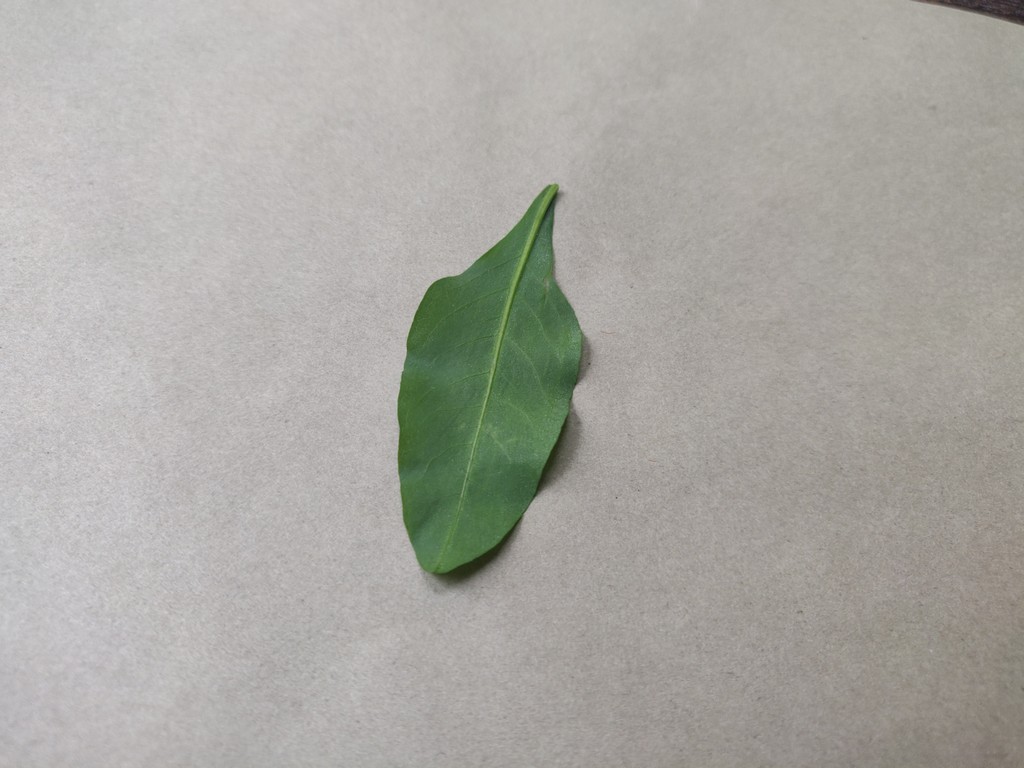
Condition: Healthy
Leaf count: single
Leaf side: back